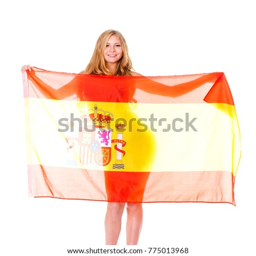
young beautiful blonde woman holding a spanish flag , isolated on white background